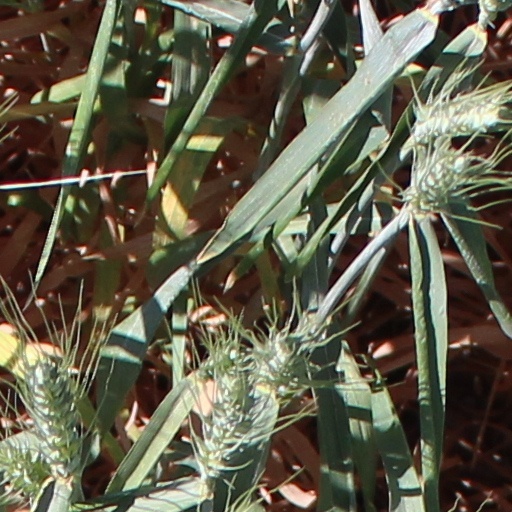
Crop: wheat